The Best of Murray Leinster

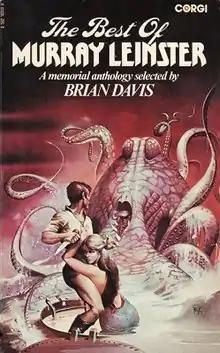
Cover of first edition

The Best of Murray Leinster is the title of two collections of science fiction short stories by American author Murray Leinster. The first, a British edition edited by Brian Davis, was first published in paperback by Corgi in December 1976. The second, an American edition edited by J. J. Pierce, was first published in paperback by Del Rey/Ballantine in April 1978 as a volume in its Classic Library of Science Fiction. The American edition has since been translated into German and Italian.